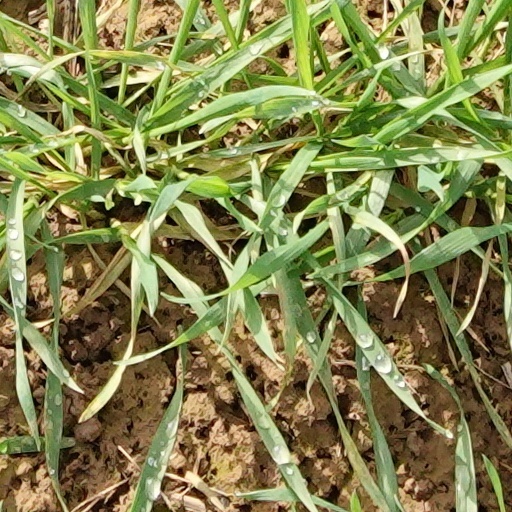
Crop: wheat